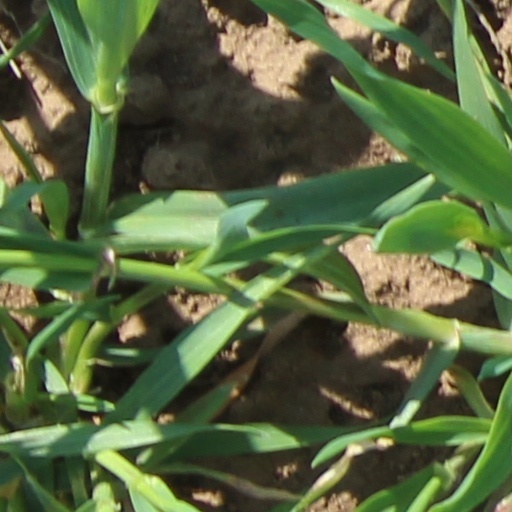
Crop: wheat